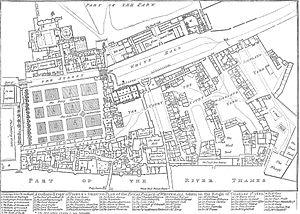
Cockpit-in-Court était l'un des premiers théâtres de Londres. Il était construit derrière le palais de Whitehall, près de St James's Park, maintenant situé au numéro 70 à Whitehall dans le quartier de Westminster.
Le palais de Whitehall est la principale résidence des souverains anglais à Londres de 1530 jusqu'en 1698. Il est aussi devenu le plus grand palais d'Europe en comptant progressivement plus de 1 500 pièces. Il est presque intégralement détruit en 1698 par un incendie, à l'exception de la maison des banquets d'Inigo Jones. Il se trouve sur le site occupé aujourd'hui par le ministère de la Défense.